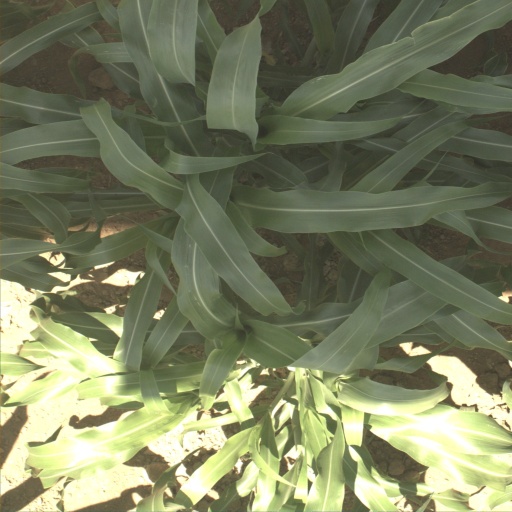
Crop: sorghum